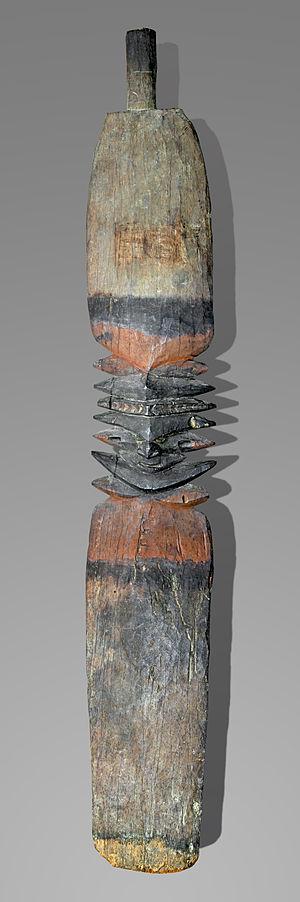
Montant de porte en bois sculpté - Il symbolise les esprits protecteurs du district/clan dont le visage est représenté. Population
Le peuple kanak est un peuple autochtone mélanésien français de Nouvelle-Calédonie dans le Pacifique Sud. Il constitue la population majoritaire de la province Nord et de la province des îles Loyauté.